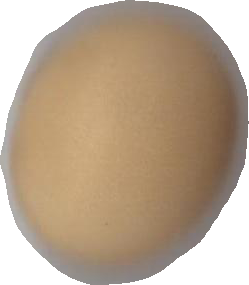
Variety: Dega